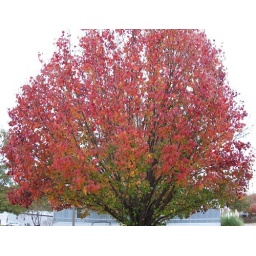
I love the way this tree blooms with little white flowers in the Spring, and then turns so bright in the Fall.